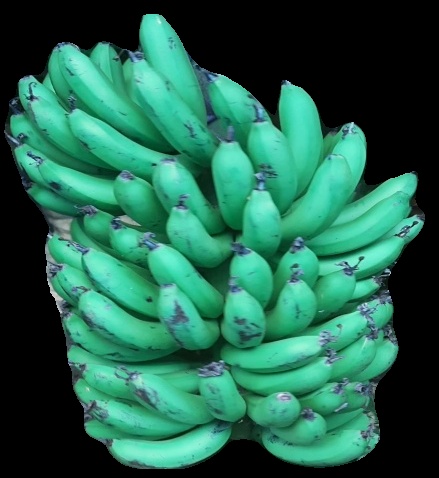
Variety: pachbale
Grade: grade1